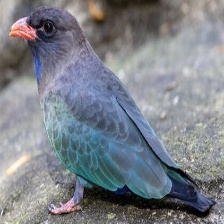
Species: ASIAN DOLLARD BIRD
Scientific name: EURYSTOMUS ORIENTALIS